All Saints' Church, Newcastle upon Tyne

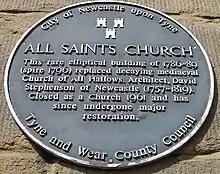
The new church was finished in 1796...

The new church was finished in 1796, and its cost was £27,000, the whole being obtained by assessment of the parish, except £2061.19s raised by the sale of pews, £30 by donations, and £100 given by Mrs Atlee for the additional expense of making the internal fittings of mahogany instead of oak. The church is built in the form of an ellipse, the longer diameter of which runs nearly north and south. It is in form like the Pantheon at Rome. The roof, without any supporting pillars, is a splendid piece of carpentry. It was first put together in the yard at the Austin Friars, where the bells of the old church were cast. The square tower on which the steeple stands is at the south end, and the interior forms the vestibule. On either side of it there is a wing – that on the left being used as a morning chapel and for baptisms, and that on the right as the vestry where hung the monumental brass of Roger Thornton, now moved to Newcastle Cathedral.